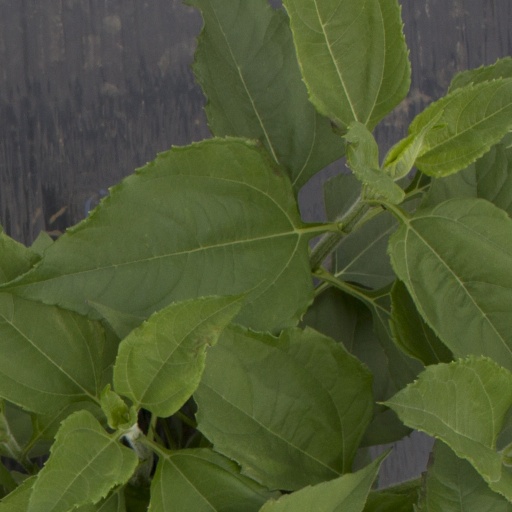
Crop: Jerusalem artichoke